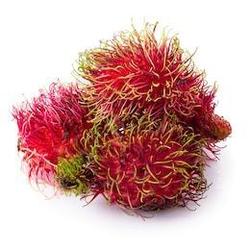
Label: Rambutan